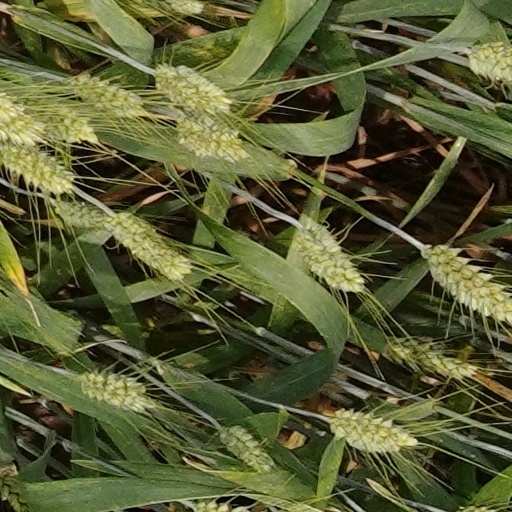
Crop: wheat